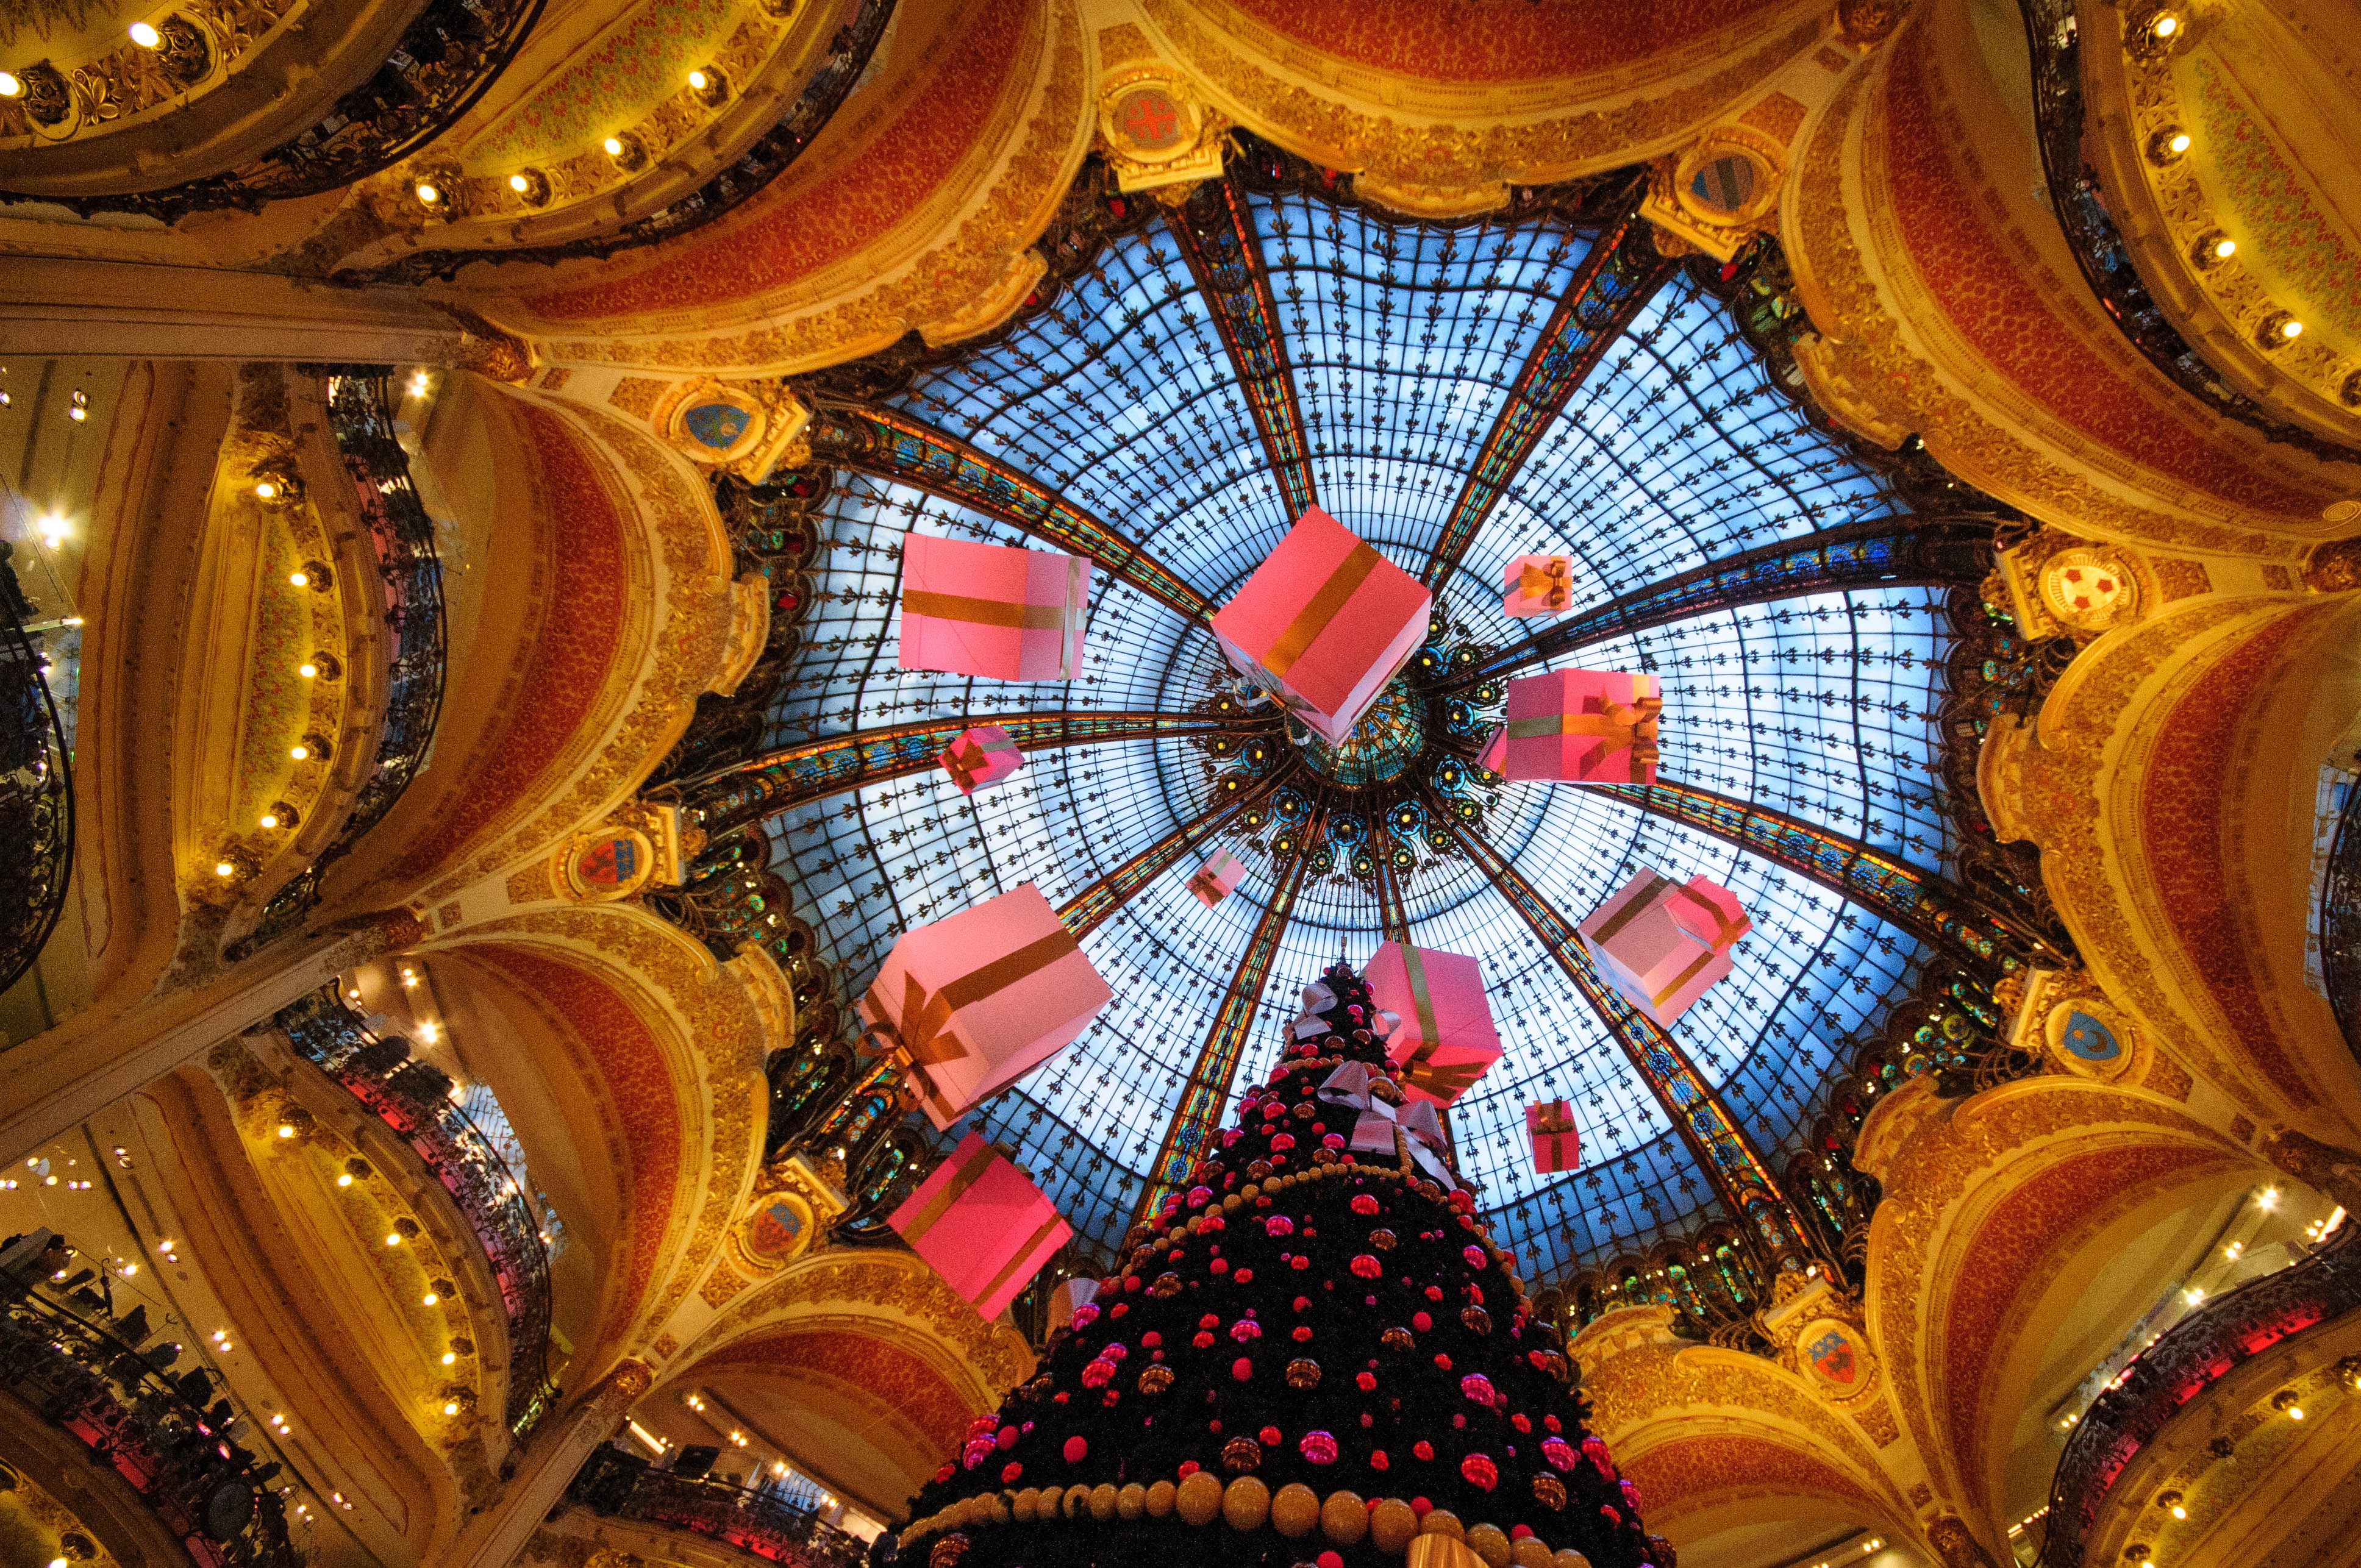
window, decoration, cathedral, christmas, christmas decoration, gifts, dome, mood